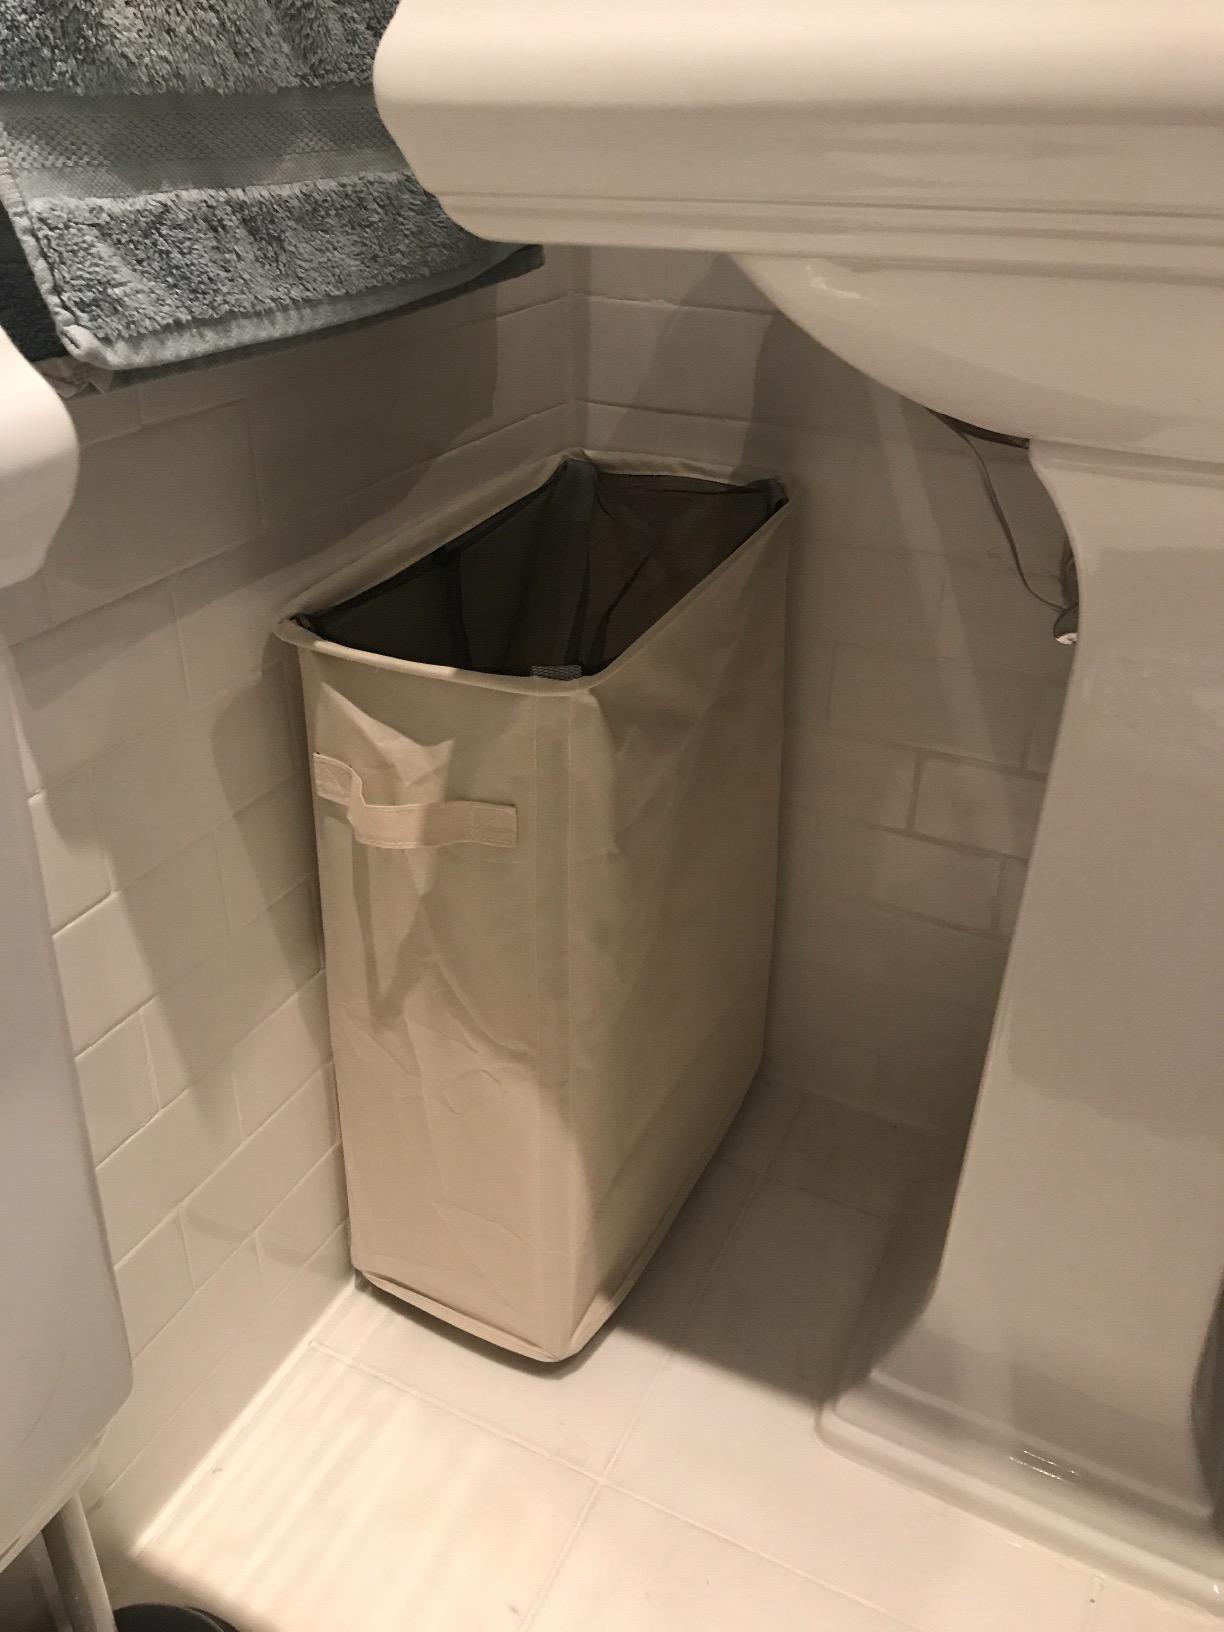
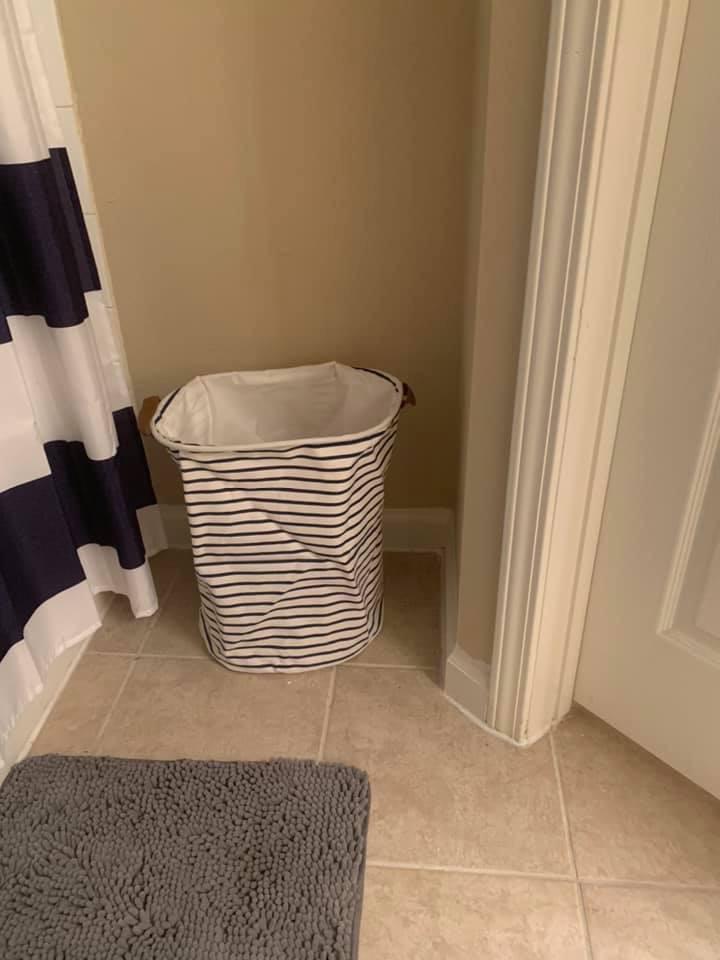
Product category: items_hamper
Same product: no